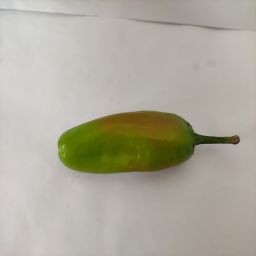
Crop: New Mexico Green Chile
Quality: Ripe